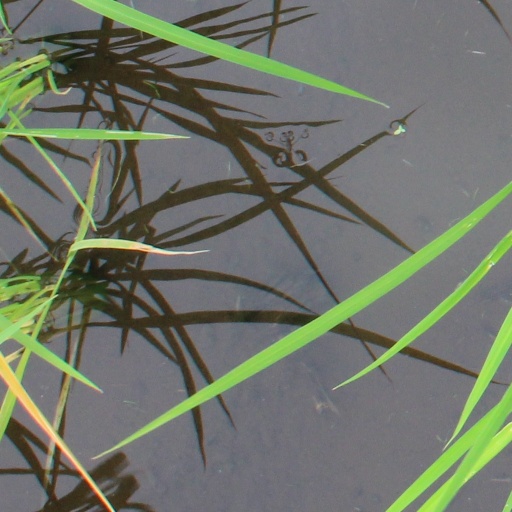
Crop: rice